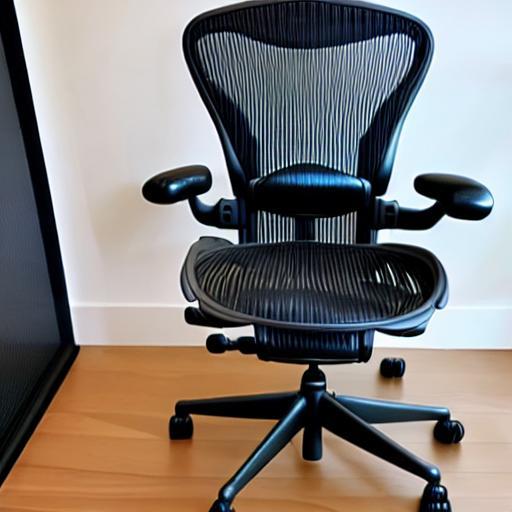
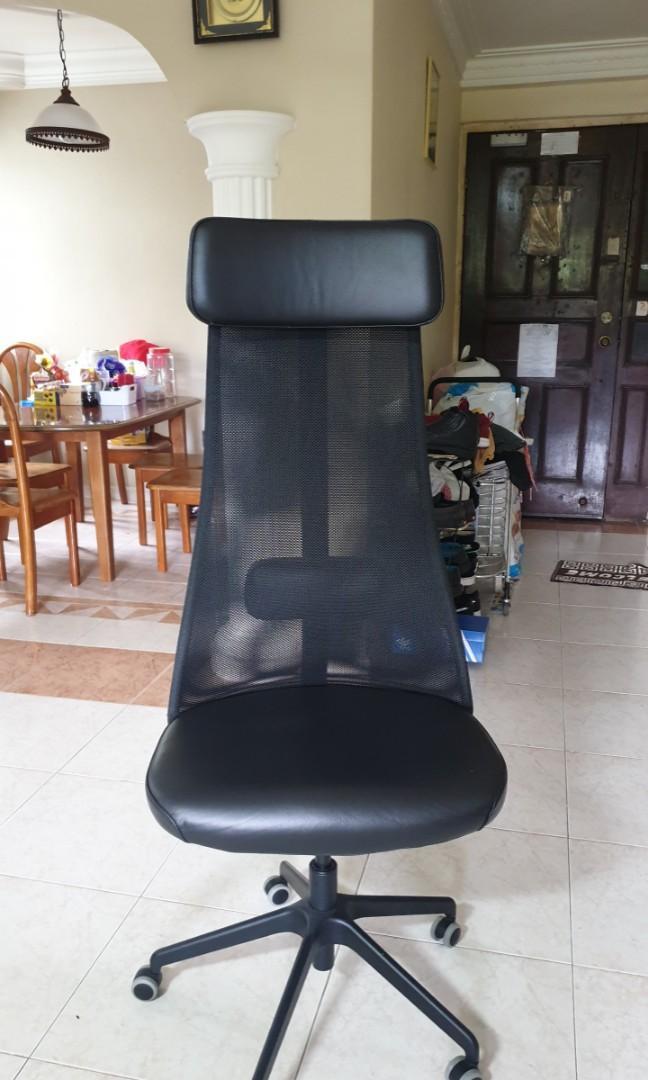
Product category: items_chair
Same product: no